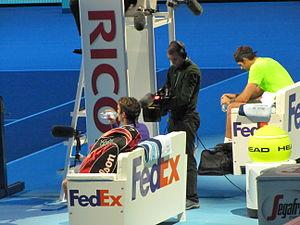
Juan Martín del Potro, né le 23 septembre 1988 à Tandil, est un joueur de tennis argentin, professionnel depuis 2005.